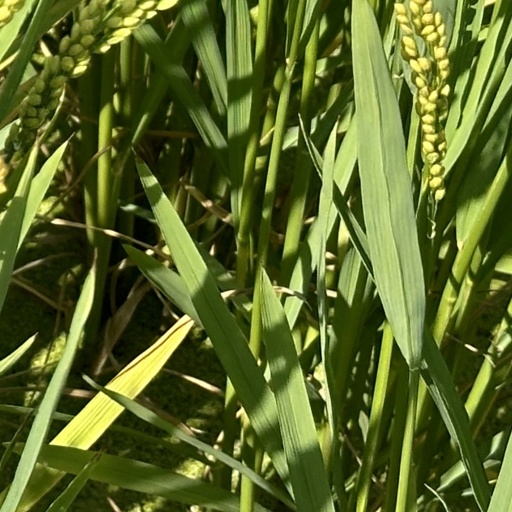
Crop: rice